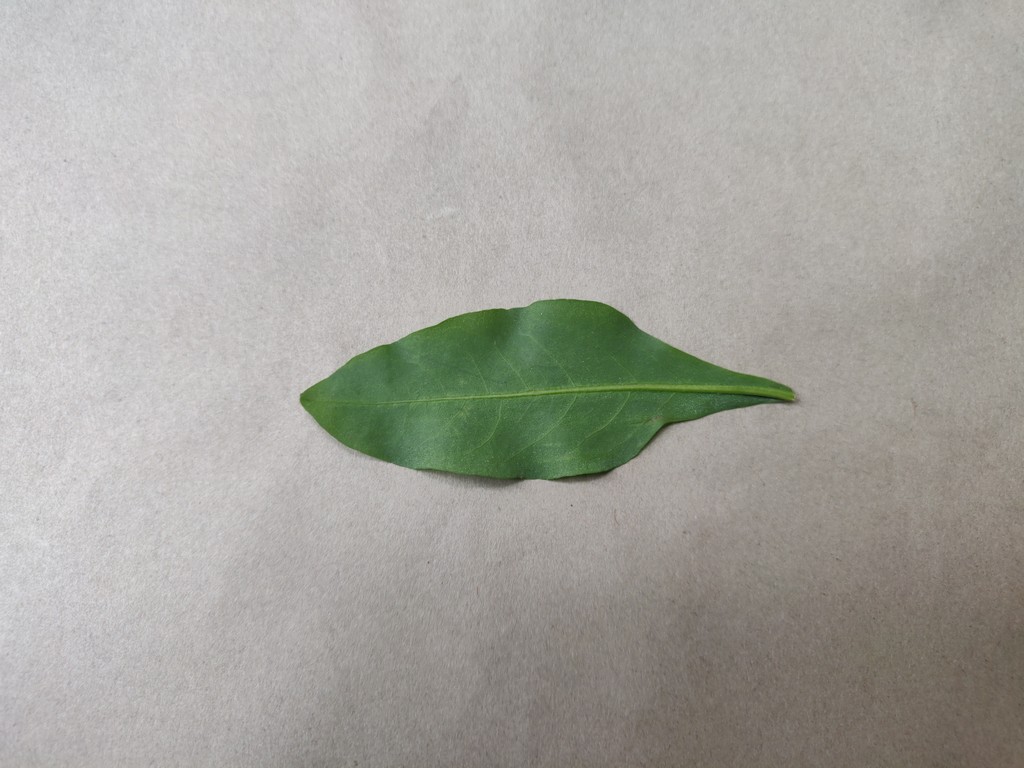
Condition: Healthy
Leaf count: single
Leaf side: back